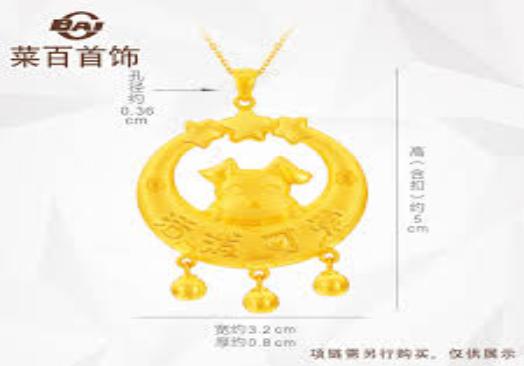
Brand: CaiBai
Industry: Clothes